Denticulate tool

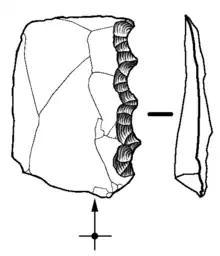
Drawing of tool with denticulate retouch

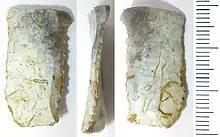
Denticulate tool from the Mesolithic period with a clear serrated edge

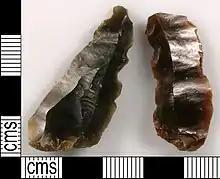
Two denticulate tools with large notches

In archaeology, a denticulate tool is a stone tool containing one or more edges that are worked into multiple notched shapes (or teeth), much like the toothed edge of a saw. Such tools have been used as saws for woodworking, processing meat and hides, craft activities and for agricultural purposes. Denticulate tools were used by many different groups worldwide and have been found at a number of notable archaeological sites. They can be made from a number of different lithic materials, but a large number of denticulate tools are made from flint.